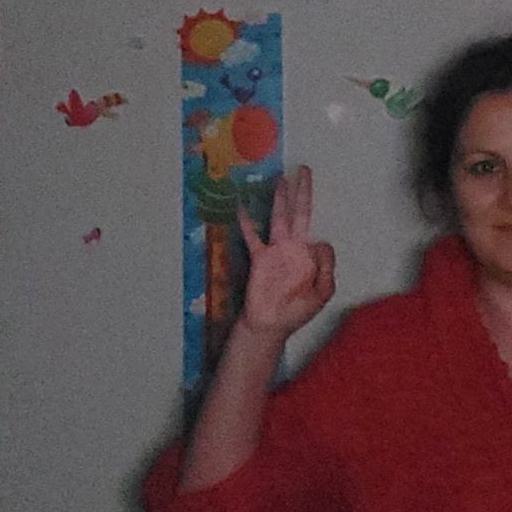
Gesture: ok